Red milk snake

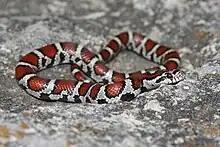
Red milk snake from Madison County, Iowa

Lampropeltis triangulum syspila, commonly known as the red milk snake or red milksnake, is a subspecies of the milk snake "(Lampropeltis triangulum)". The nonvenomous, colubrid snake is indigenous to the central United States.